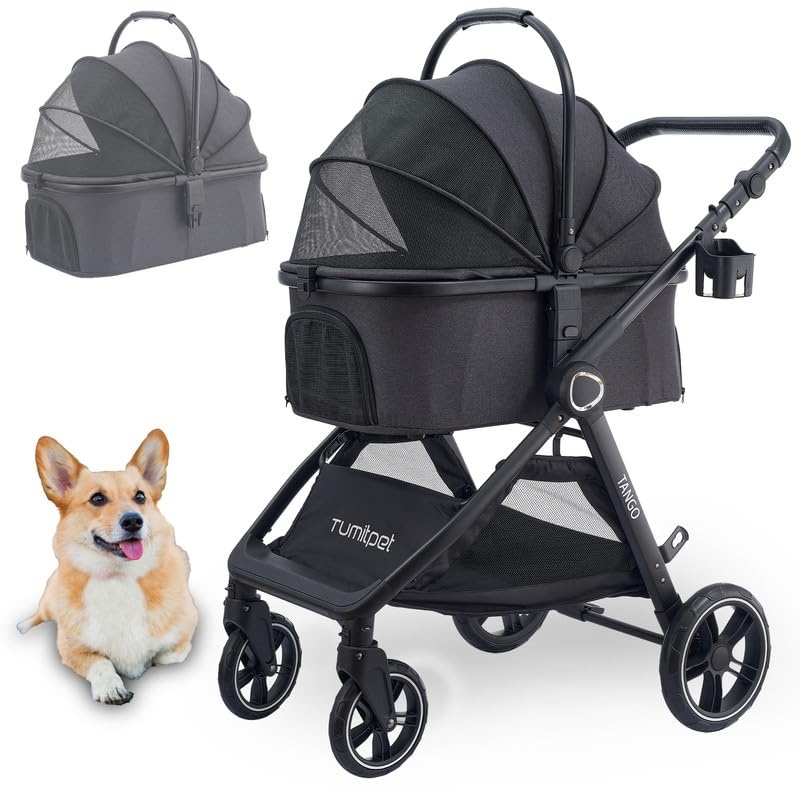
Tango Pet Stroller, 2 in 1 Dog Stroller for Small Medium Dogs Cats Carriage with Removable Carrier Folding Dog Carriage for Travel
Brand: tumitpet
Overview Brand : tumitpet Color : Black Material : Plastic Frame Material : Alloy Steel Harness Type : unrestrained About this item Dual Functionality: Experience the ultimate convenience with our versatile pet stroller! The innovative design features a detachable basket, allowing you to effortlessly switch between using it as a stroller or a cozy pet carrier. When you're out and about, simply remove the basket from the stroller frame, and it transforms into a comfortable pet carrier, perfect for indoor visits to pet-friendly cafes or shops. Comfort & Safety: Your dog's comfort and safety are our top priorities. The plush padded seat of the stroller ensures a cozy ride, keeping your furry friend relaxed during every outing. The secure support structure inside the basket provides stability and peace of mind, knowing your pet is safe and secure. Whether it's a leisurely stroll in the park or a busy day of shopping, your pet will love the comfortable ride, while you have the assurance that they are well-protected. Convenient & Compact: Say goodbye to cumbersome pet transportation! Our dog stroller is designed to be both convenient and compact. When you're ready to head out, easily detach the basket from the stroller frame, and it folds flat for effortless storage or transport in your car. No more struggling with bulky carriers or strollers; our innovative design ensures a hassle-free experience for you and your puppy or cat. The compact fold also saves space at home, making storage a breeze. Ventilated Design: Keep your furry companion cool and relaxed, even during warm weather adventures. The pet stroller for dog features strategically placed breathable mesh windows and openings, allowing optimal airflow. Not only does this provide your pets with a refreshing breeze, but it also ensures that you keep an eye on them. Let your pet enjoy the sights and sounds of the great outdoors while feeling comfortable and protected. Smooth Ride: Enjoy smooth and effortless strolls with our pet stroller's reliable performance. The large, sturdy wheels provide stability and easy maneuverability, making it suitable for various terrains, from sidewalks to park paths. For added convenience, we've included brakes to keep the stroller securely in place when you need to make a stop. The ergonomic handlebar ensures a comfortable grip and seamless control, so you can focus on creating unforgettable moments with your beloved pet.
Category: Animals & Pet Supplies > Pet Supplies > Pet Strollers > Detachable Carrier Pet Strollers